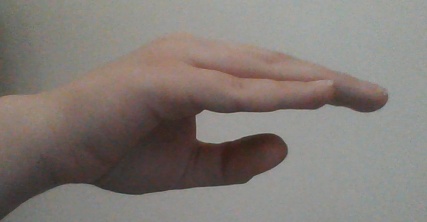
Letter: jeem